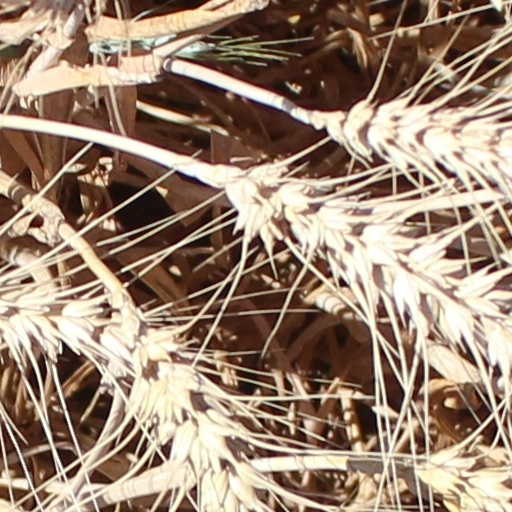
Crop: wheat